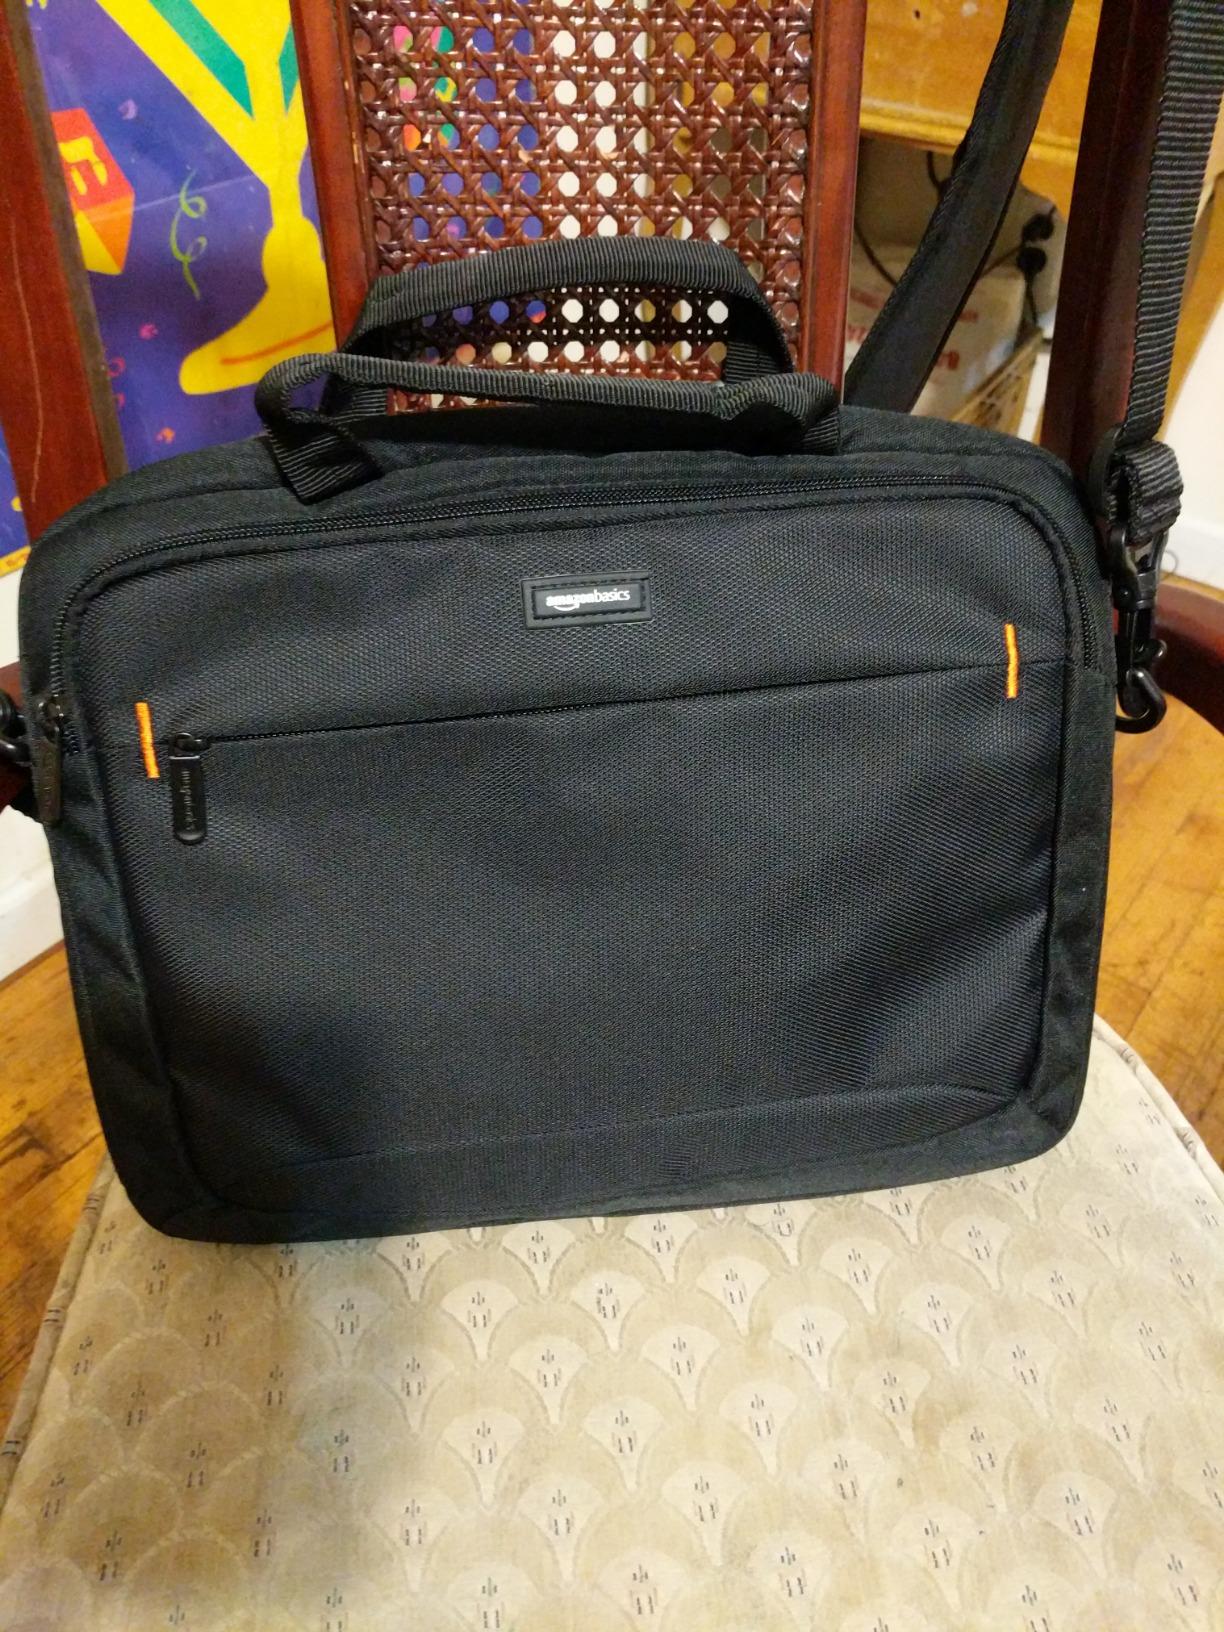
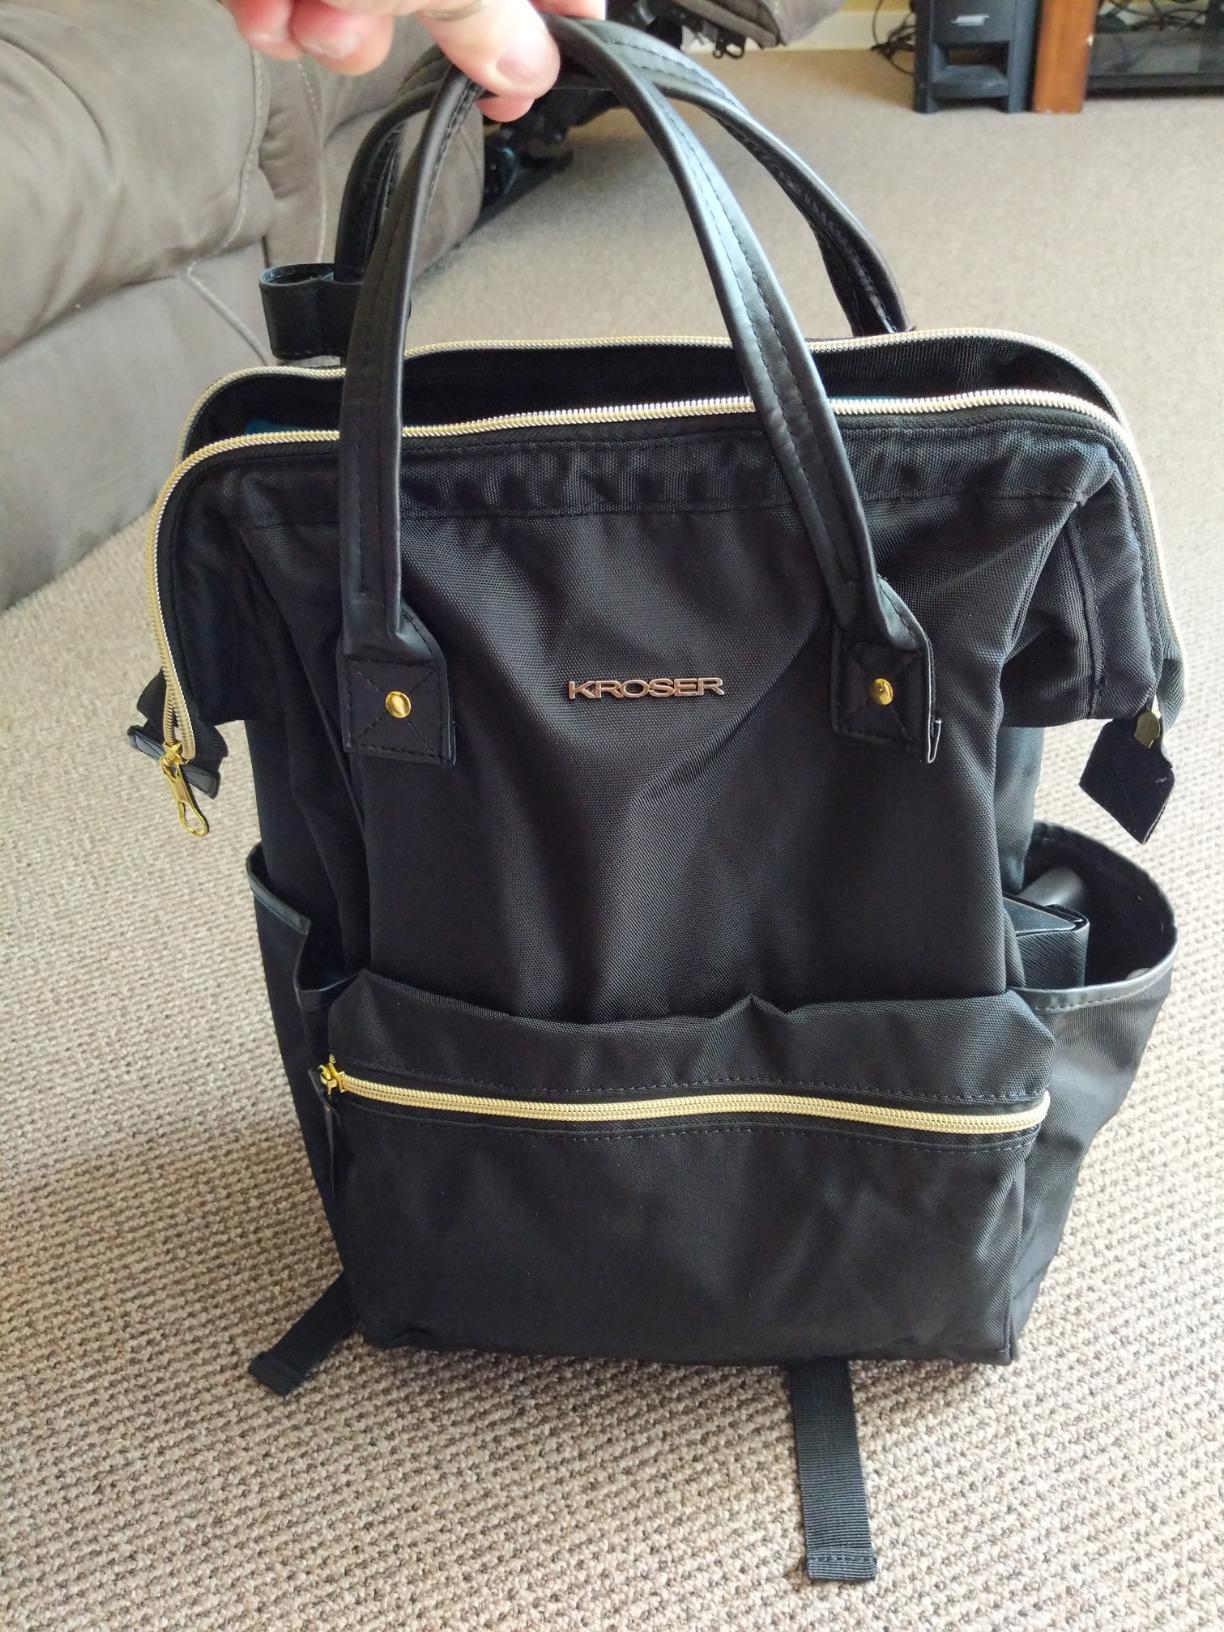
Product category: bag
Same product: no